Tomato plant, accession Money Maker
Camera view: horizontal (90 deg, fisheye); turntable rotation: 0 degrees
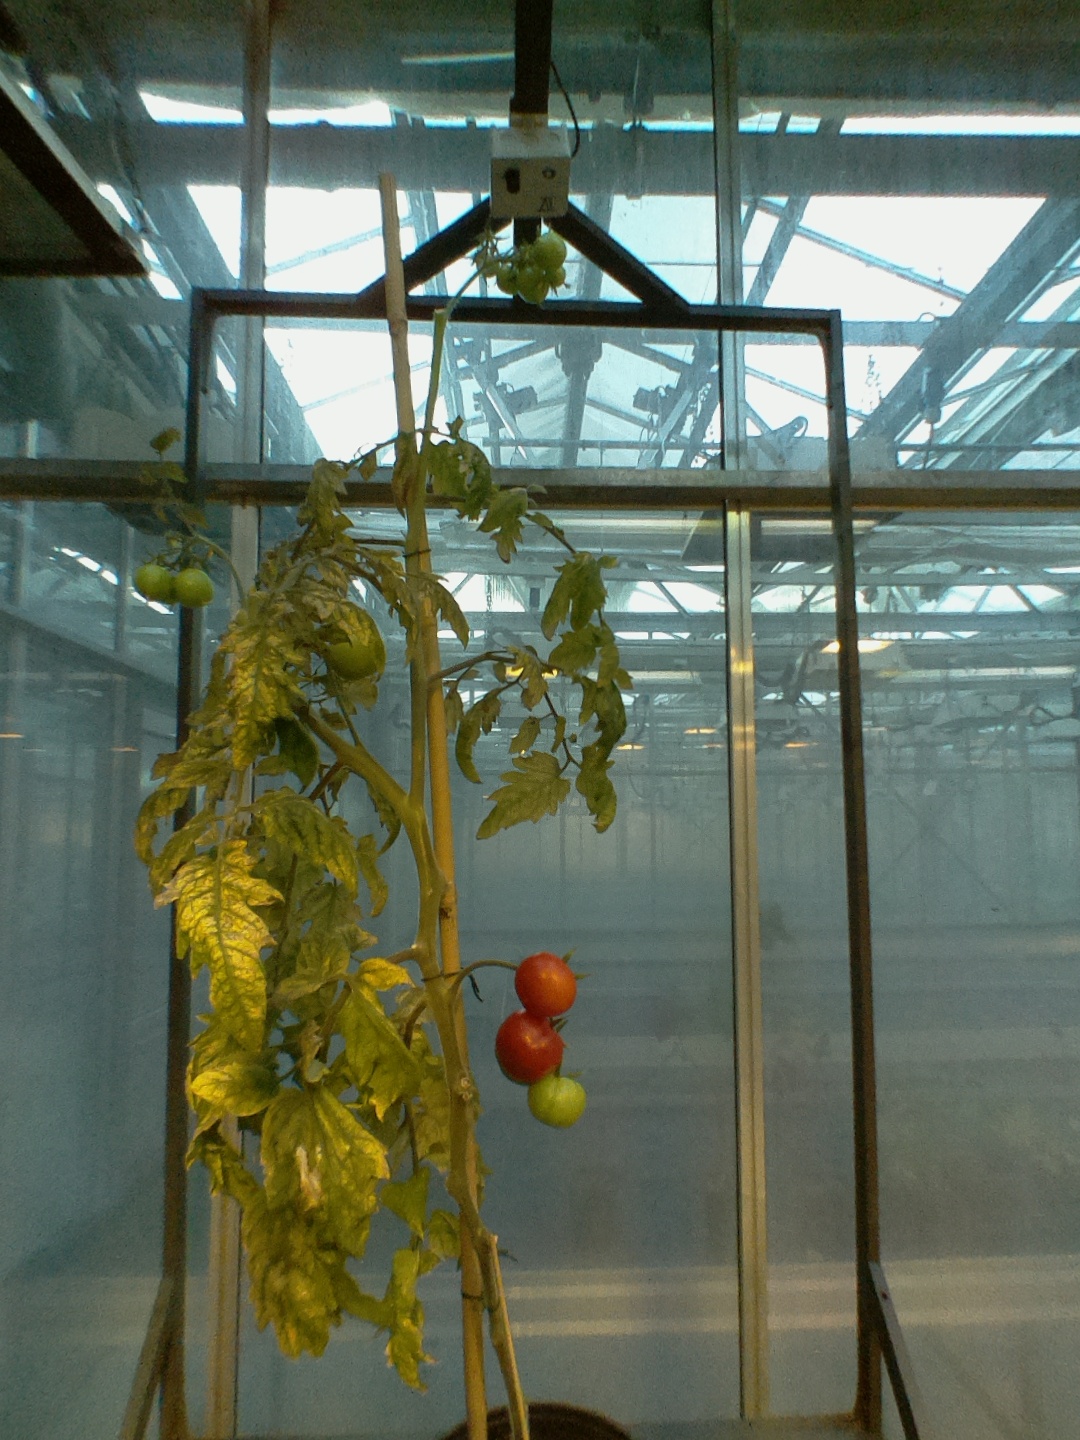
BBCH growth stage 82: 20%-30% of fruits show typical fully ripe color